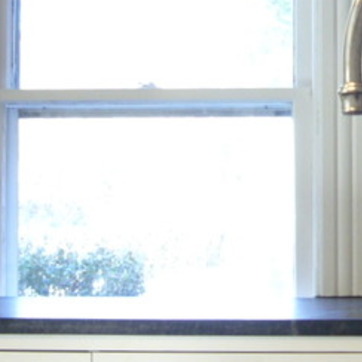
Material: glass